Wrington

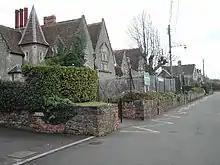
Wrington Primary School

The village primary school was opened on 1 May 1857. Its premises are Grade II listed.